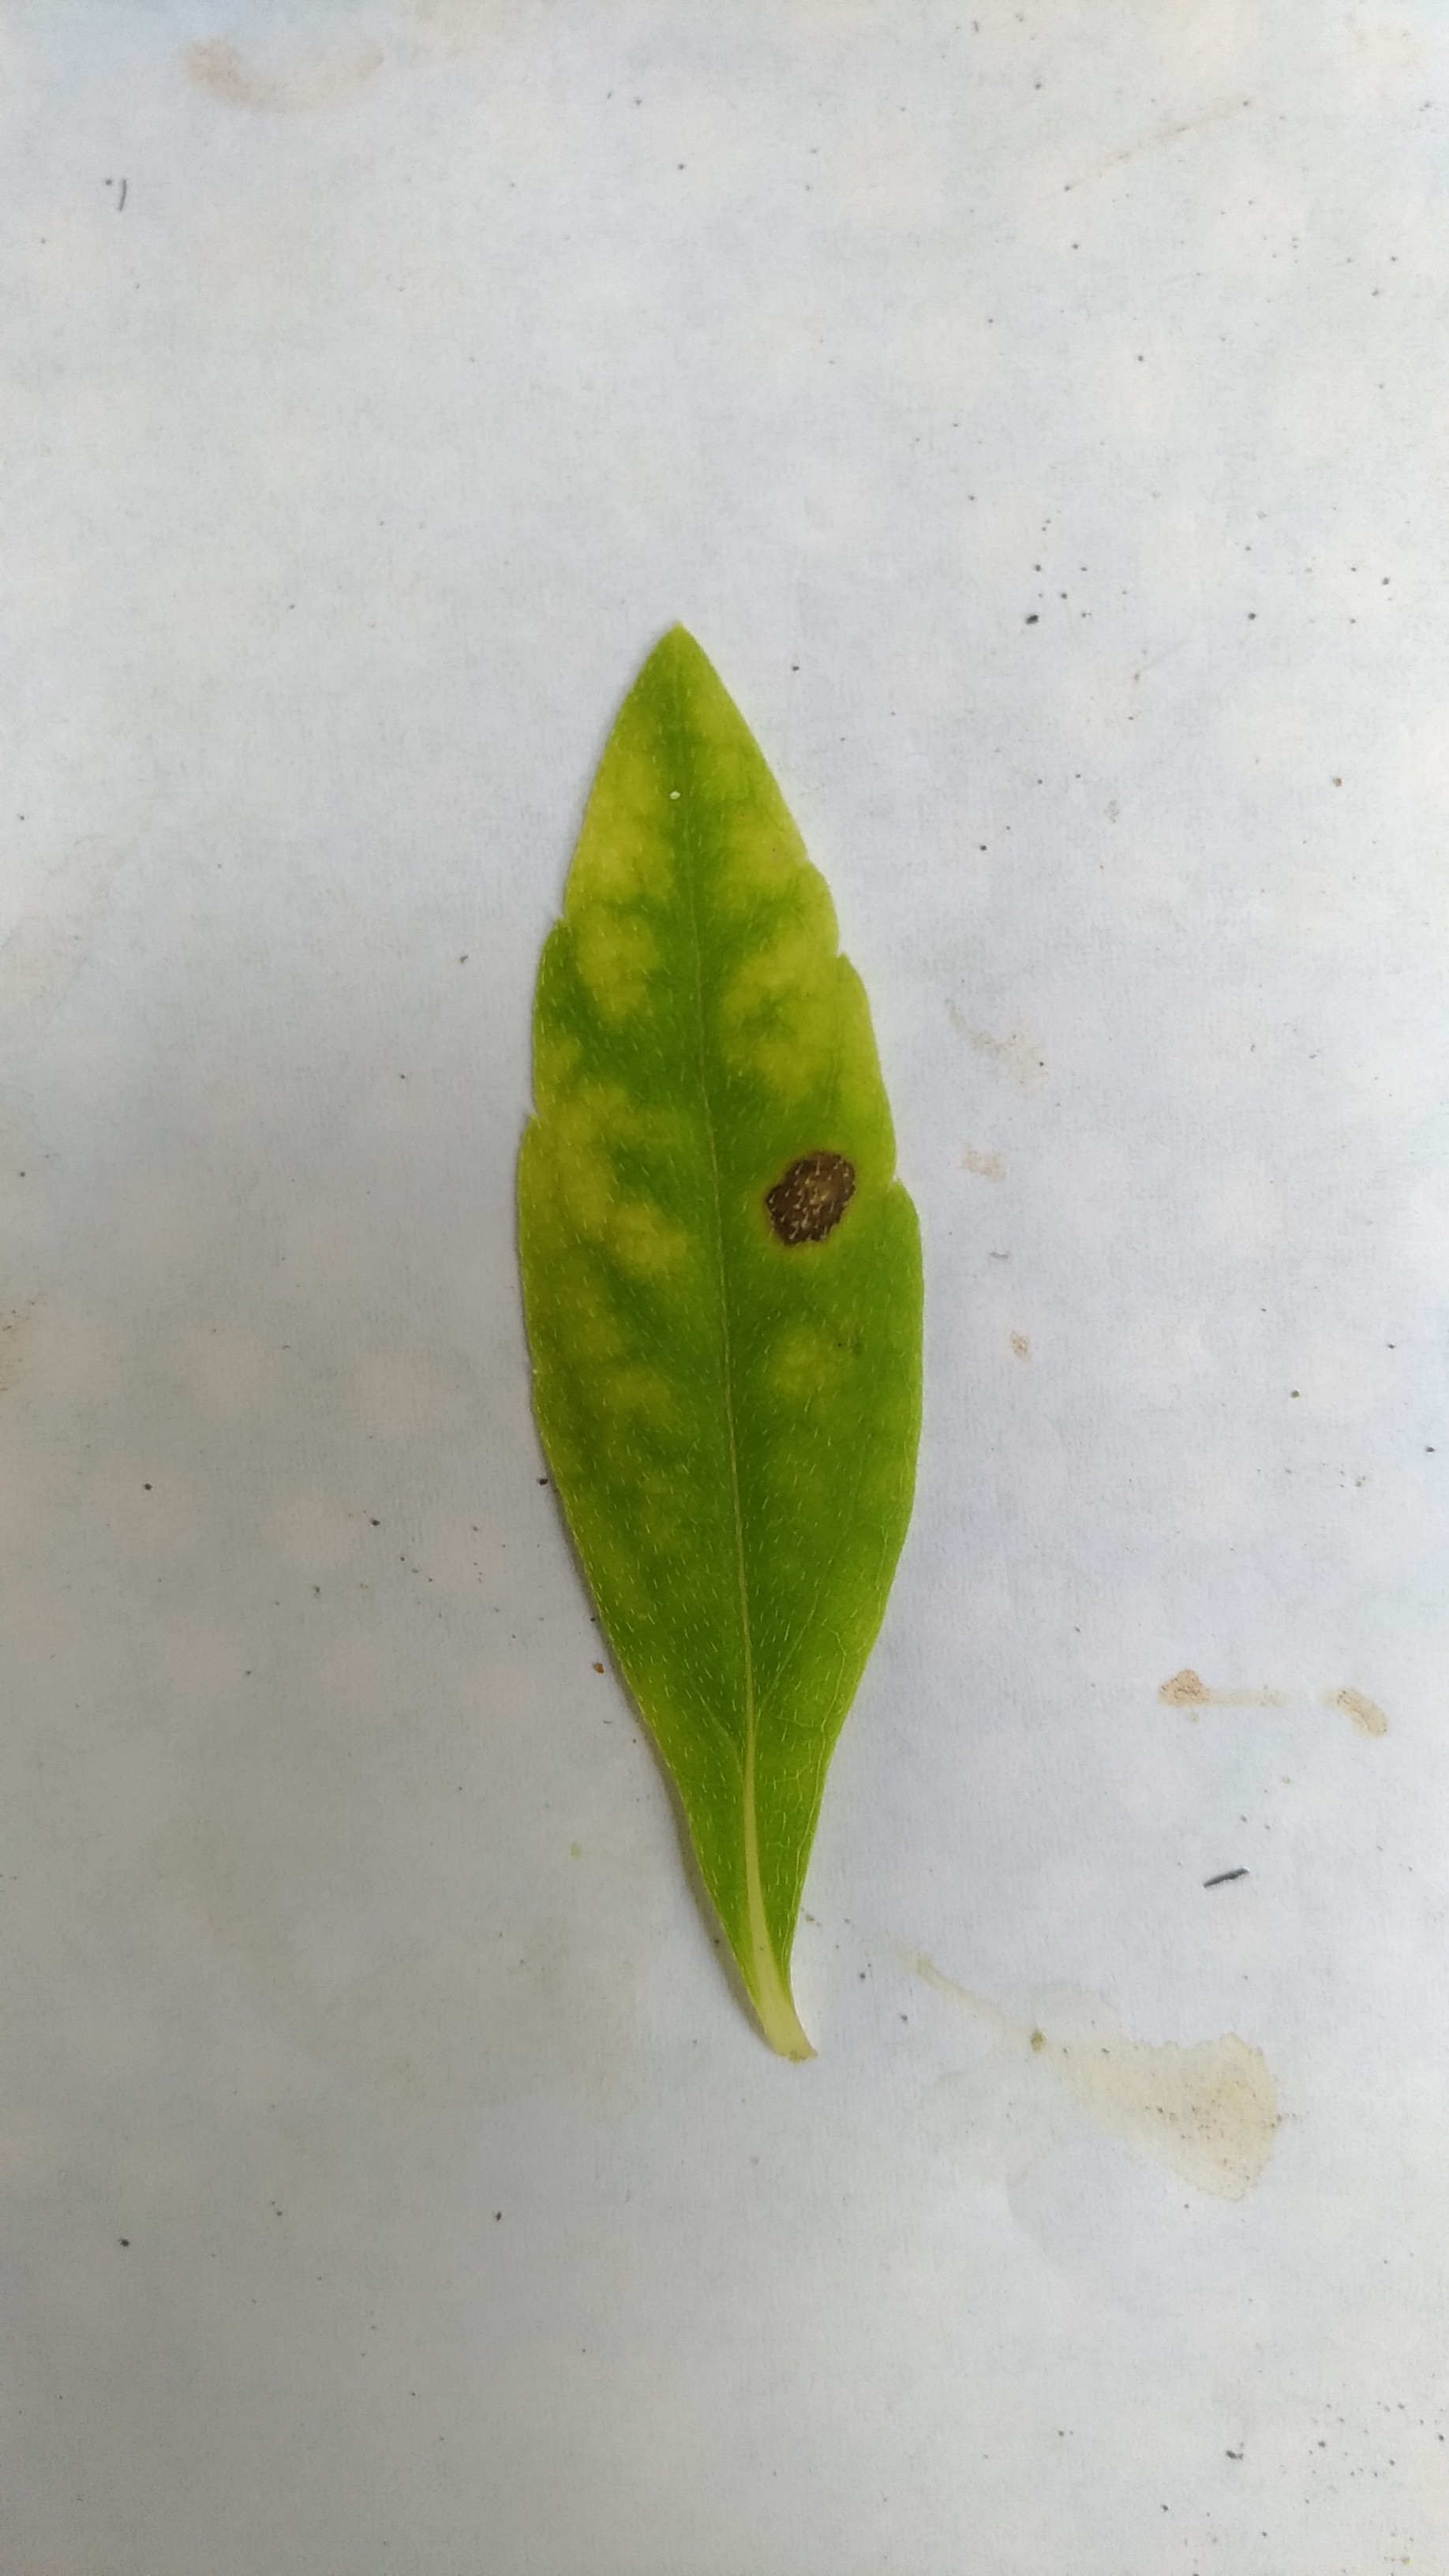
Plant: Bringaraja